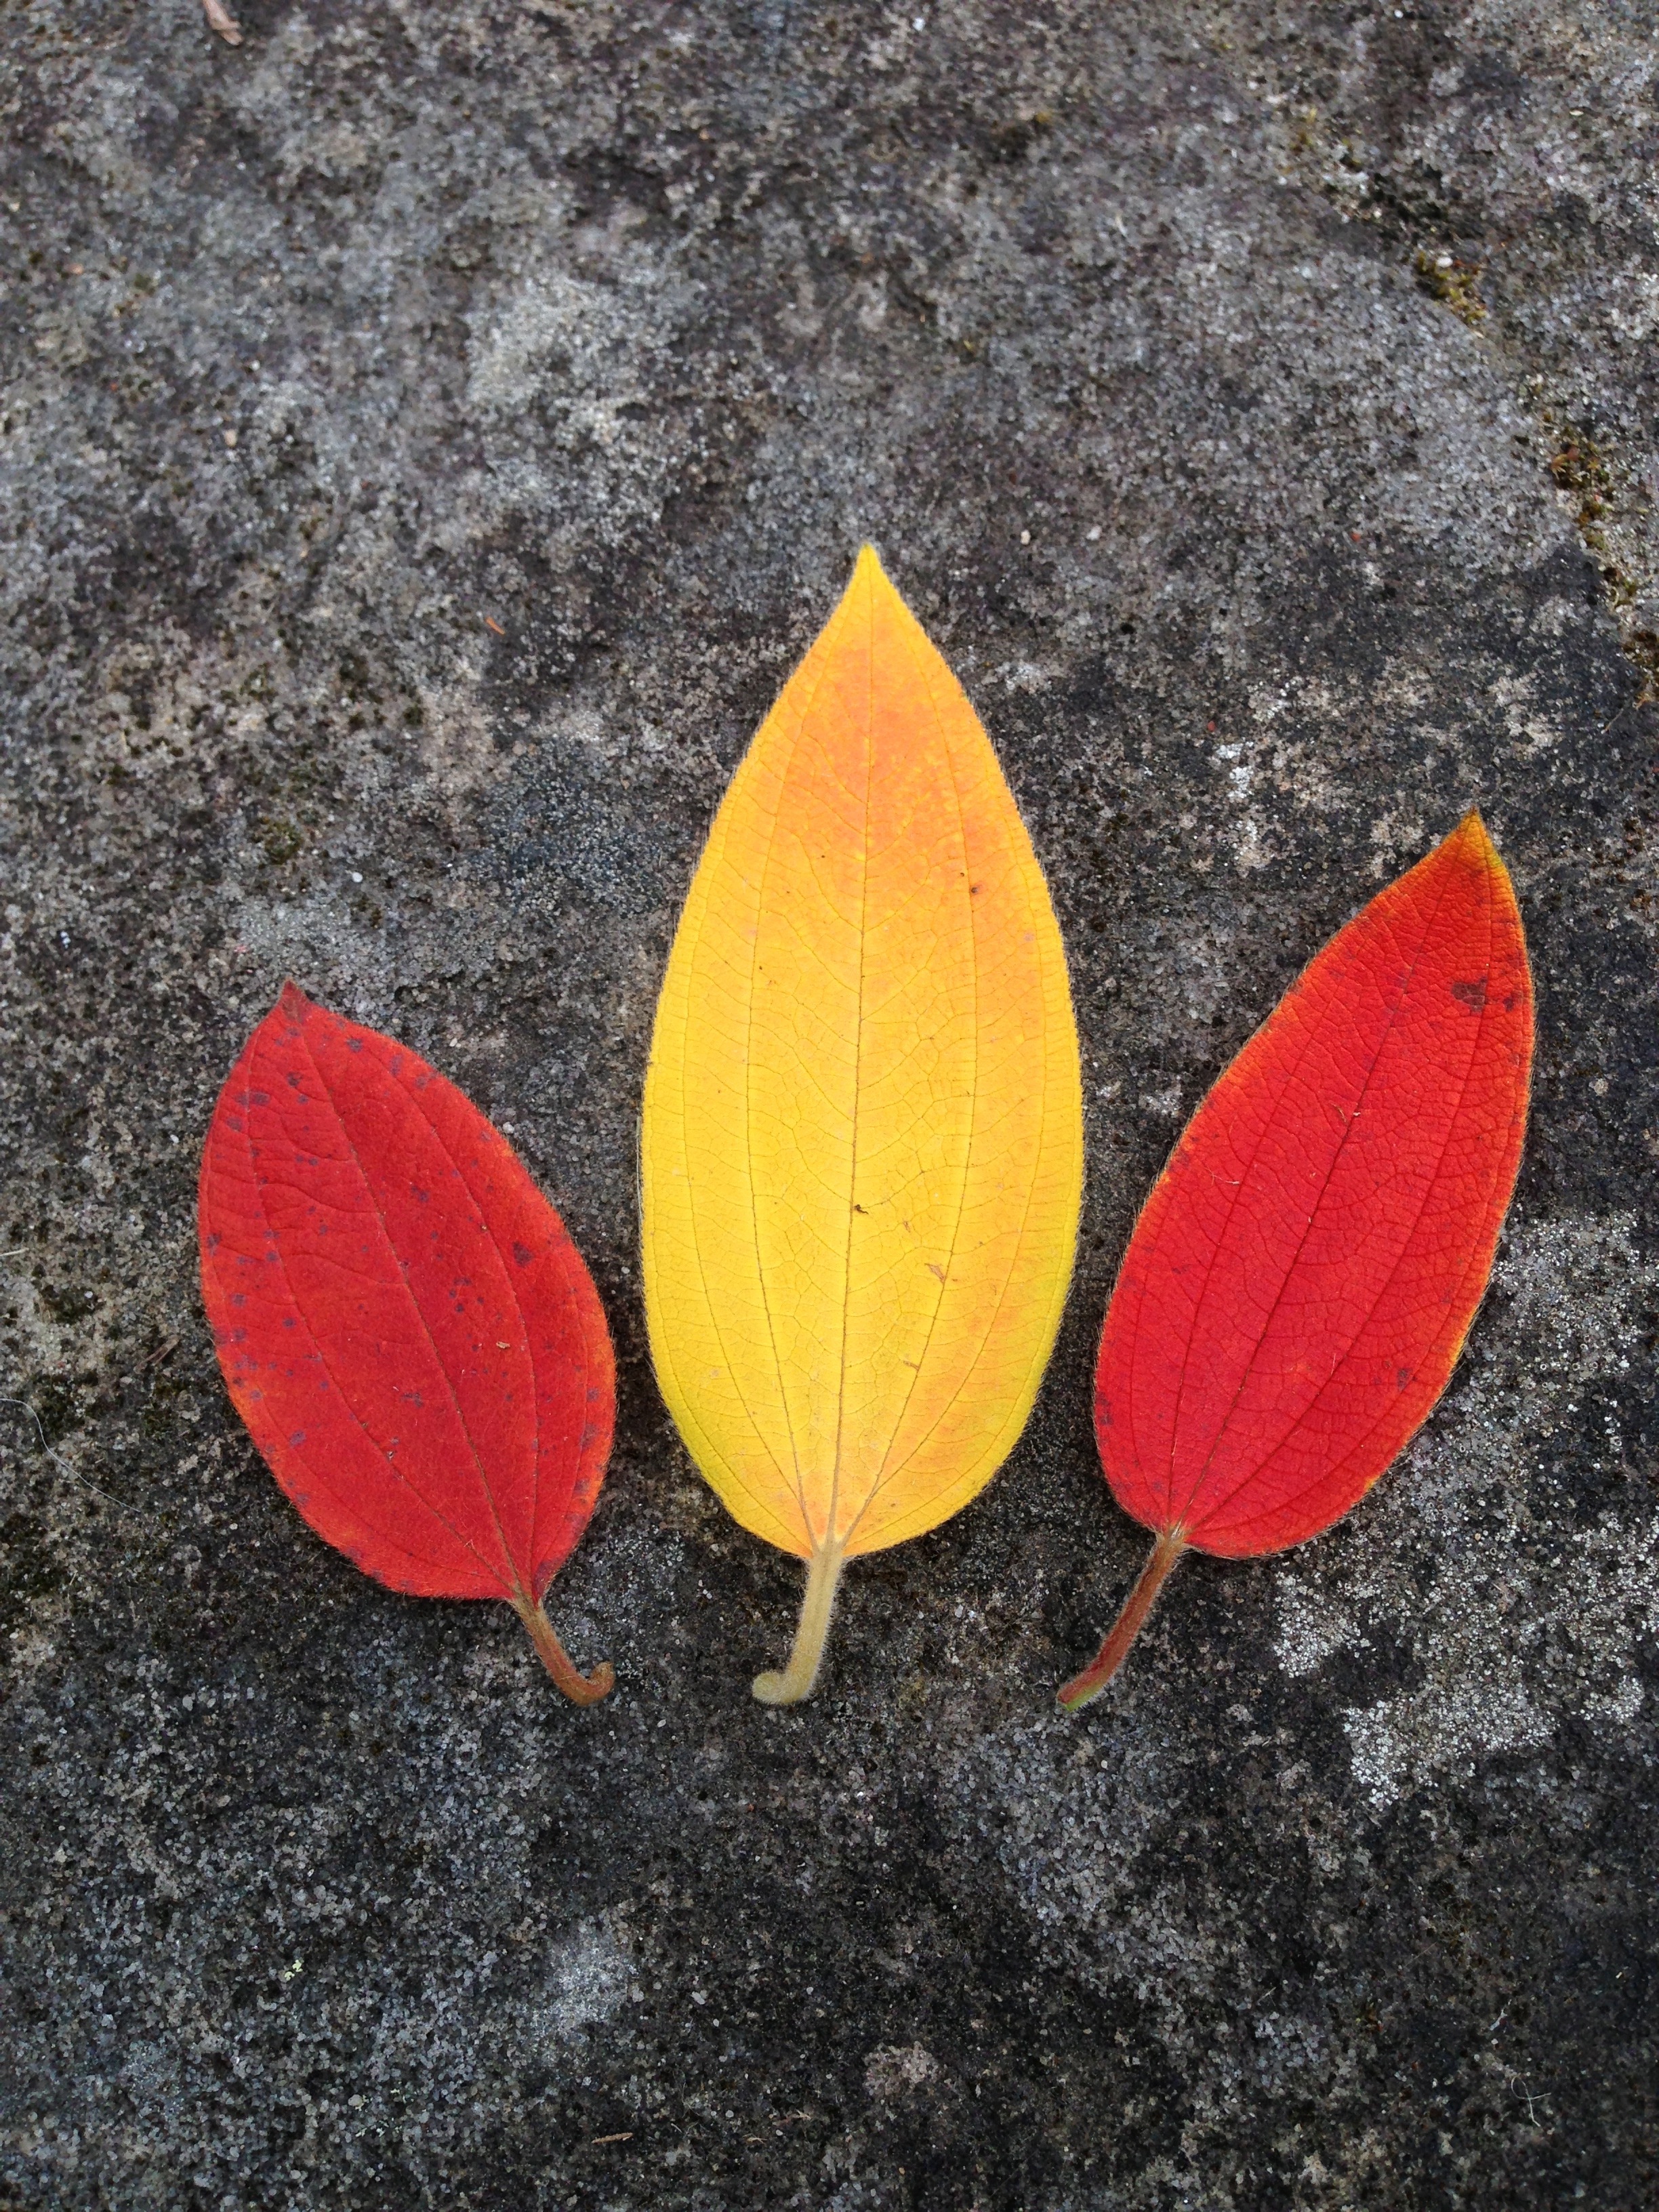
wing, leaf, flower, petal, red, color, autumn, surfboard, colorful, yellow, sports equipment, leaves, bright, surfing equipment and supplies